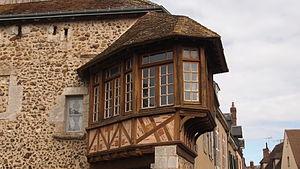
Bonneval - Eure et Loir